White Lodge, Richmond Park

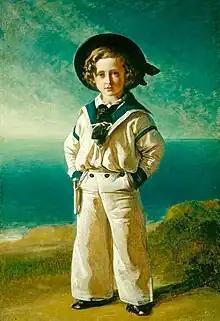
Portrait of Albert Edward, Prince of Wales, by Winterhalter, 1846

The house was built as a hunting lodge for George II, by the architect Roger Morris, and construction began shortly after his accession to the throne in 1727. Completed in 1730 and originally called Stone Lodge, the house was renamed New Lodge shortly afterwards to distinguish itself from nearby Old Lodge, which was demolished in 1841. Old Lodge itself had been built by George II for Britain's first prime minister, Sir Robert Walpole, who frequented it, particularly to hunt at the estate. Walpole said that he could "do more business there (Old Lodge) than he could in town".